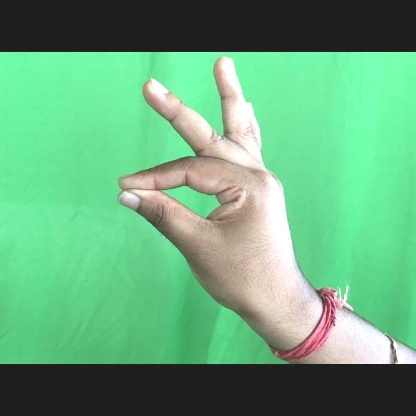
Mudra: Hamsasyam